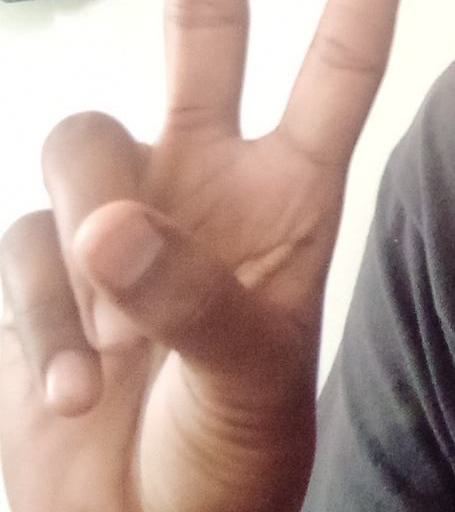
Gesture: peace